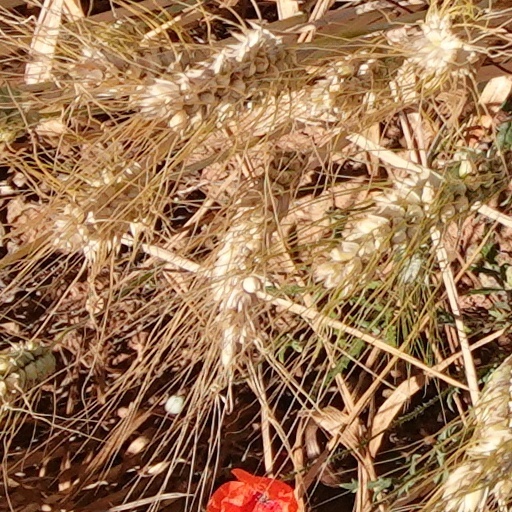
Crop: wheat